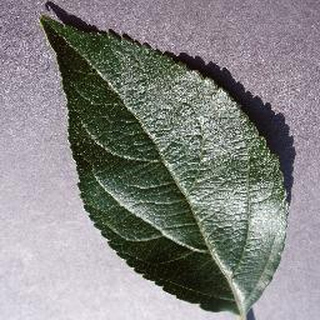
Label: healthy_apple